Erhard Frederiksen

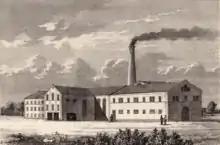
Lolland Sufar Factory

In 1871, his brother, Johan Ditlved Frederiksen, returned from a journey to Germany where he had studied sugar production based on sugar beets. The two brothers constructed the Lolland Sugar Factory in 1872–1874, but it was hit hard by a combination of unfortunate circumstances. The 1872 Baltic Sea flood flooded much of Lolland and a new tax on sugar beets was in the same time introduced in 1873. It also turned out to be more difficult than expected to convince local farmers to grow sugar beets for the production. Industribanken cancelled their credit in 1876 and the company went bankrupt the following year. Frederiksen also lost his estate which was taken over by Privatbanken. The factory was reopened by C. F. Tietgen's Danish Sugar Factories under the name Højbygaard Sugar Factory in 1880.